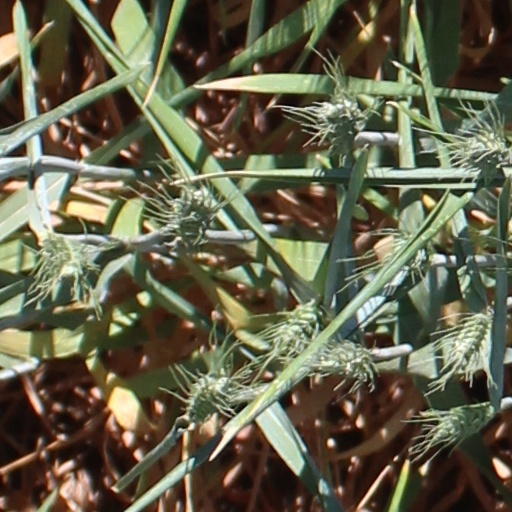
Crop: wheat